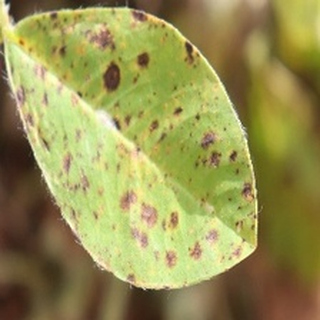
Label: groundnut_late_leaf_spot